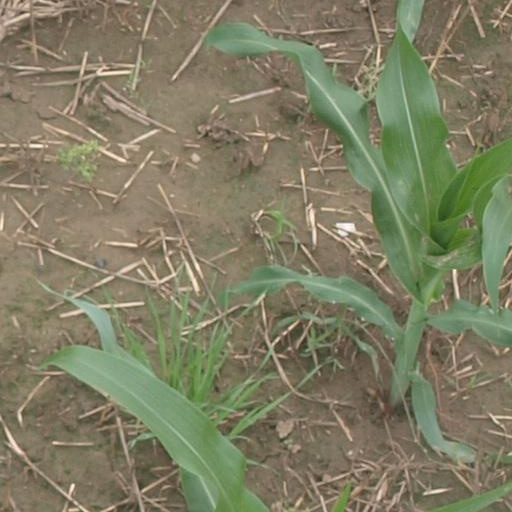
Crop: maize; corn